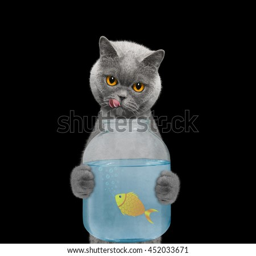
cat is going to eat fish from the banks of the aquarium -- isolated on black